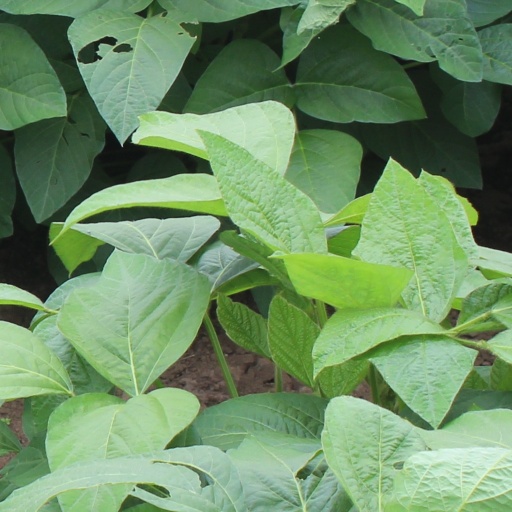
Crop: soybean